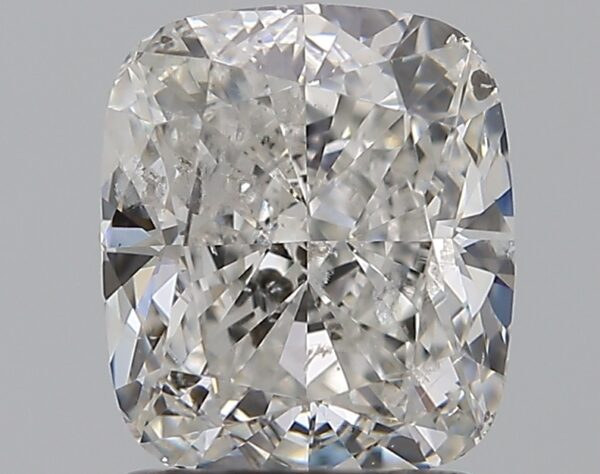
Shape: cushion
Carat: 1.7
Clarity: SI2
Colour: G
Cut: EX
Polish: EX
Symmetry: VG
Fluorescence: N
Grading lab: GIA
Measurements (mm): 7.25 x 6.3 x 4.27